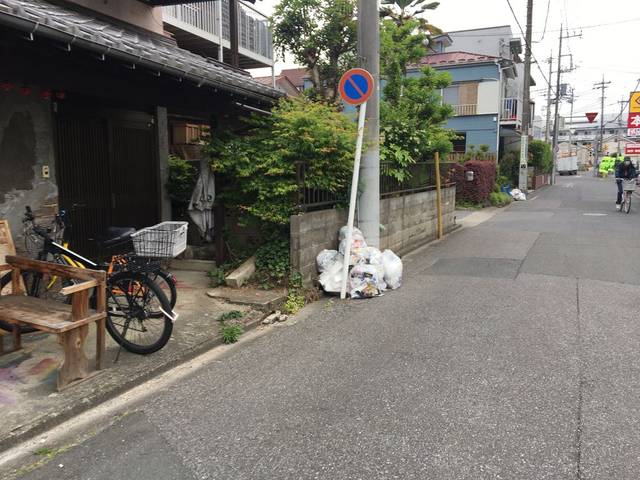
Region: Japan
Coordinates: 35.85, 139.323